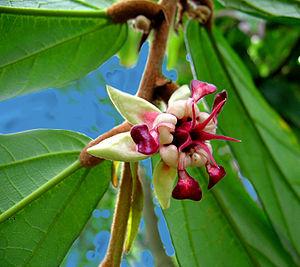
Theobroma grandiflorum est une espèce de plantes dicotylédones de la famille des Malvaceae, originaire d'Amazonie.